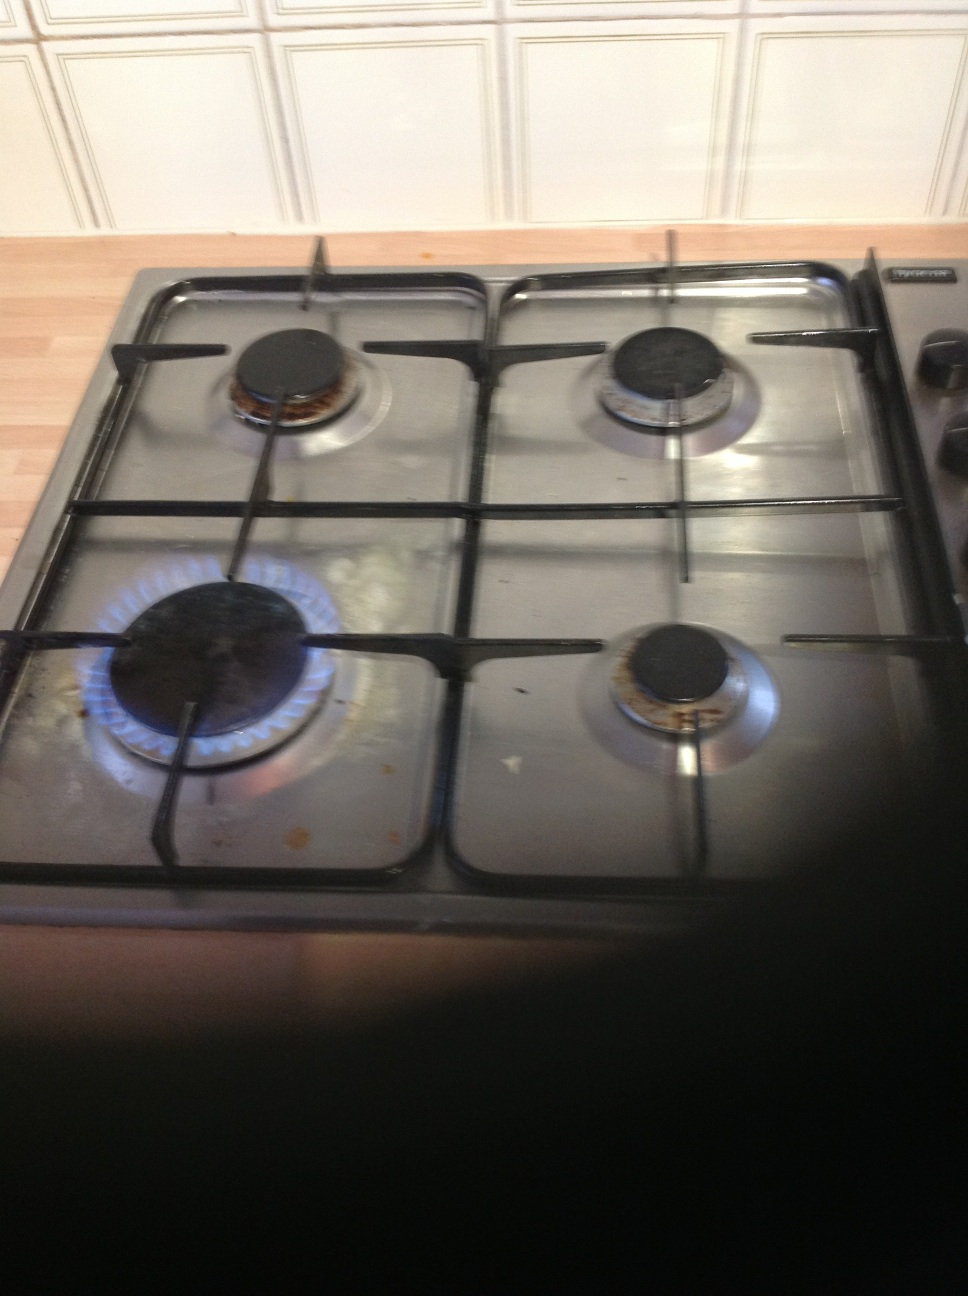Question: Is the gas on?
Answer: yes